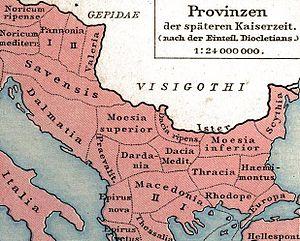
La province romaine tardive de Thrace après la réforme de Dioclétien. Détail d'une carte plus grande